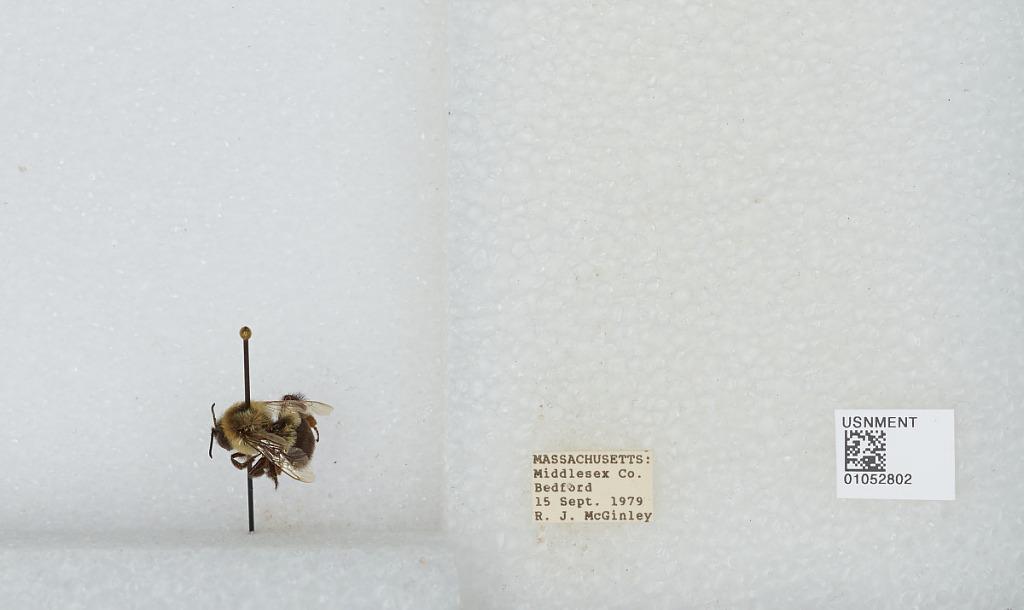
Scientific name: Bombus sp.
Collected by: R. McGinley
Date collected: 1979-9-15
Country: United States
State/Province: Massachusetts
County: Middlesex
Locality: Bedford
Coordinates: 42.4906, -71.2767